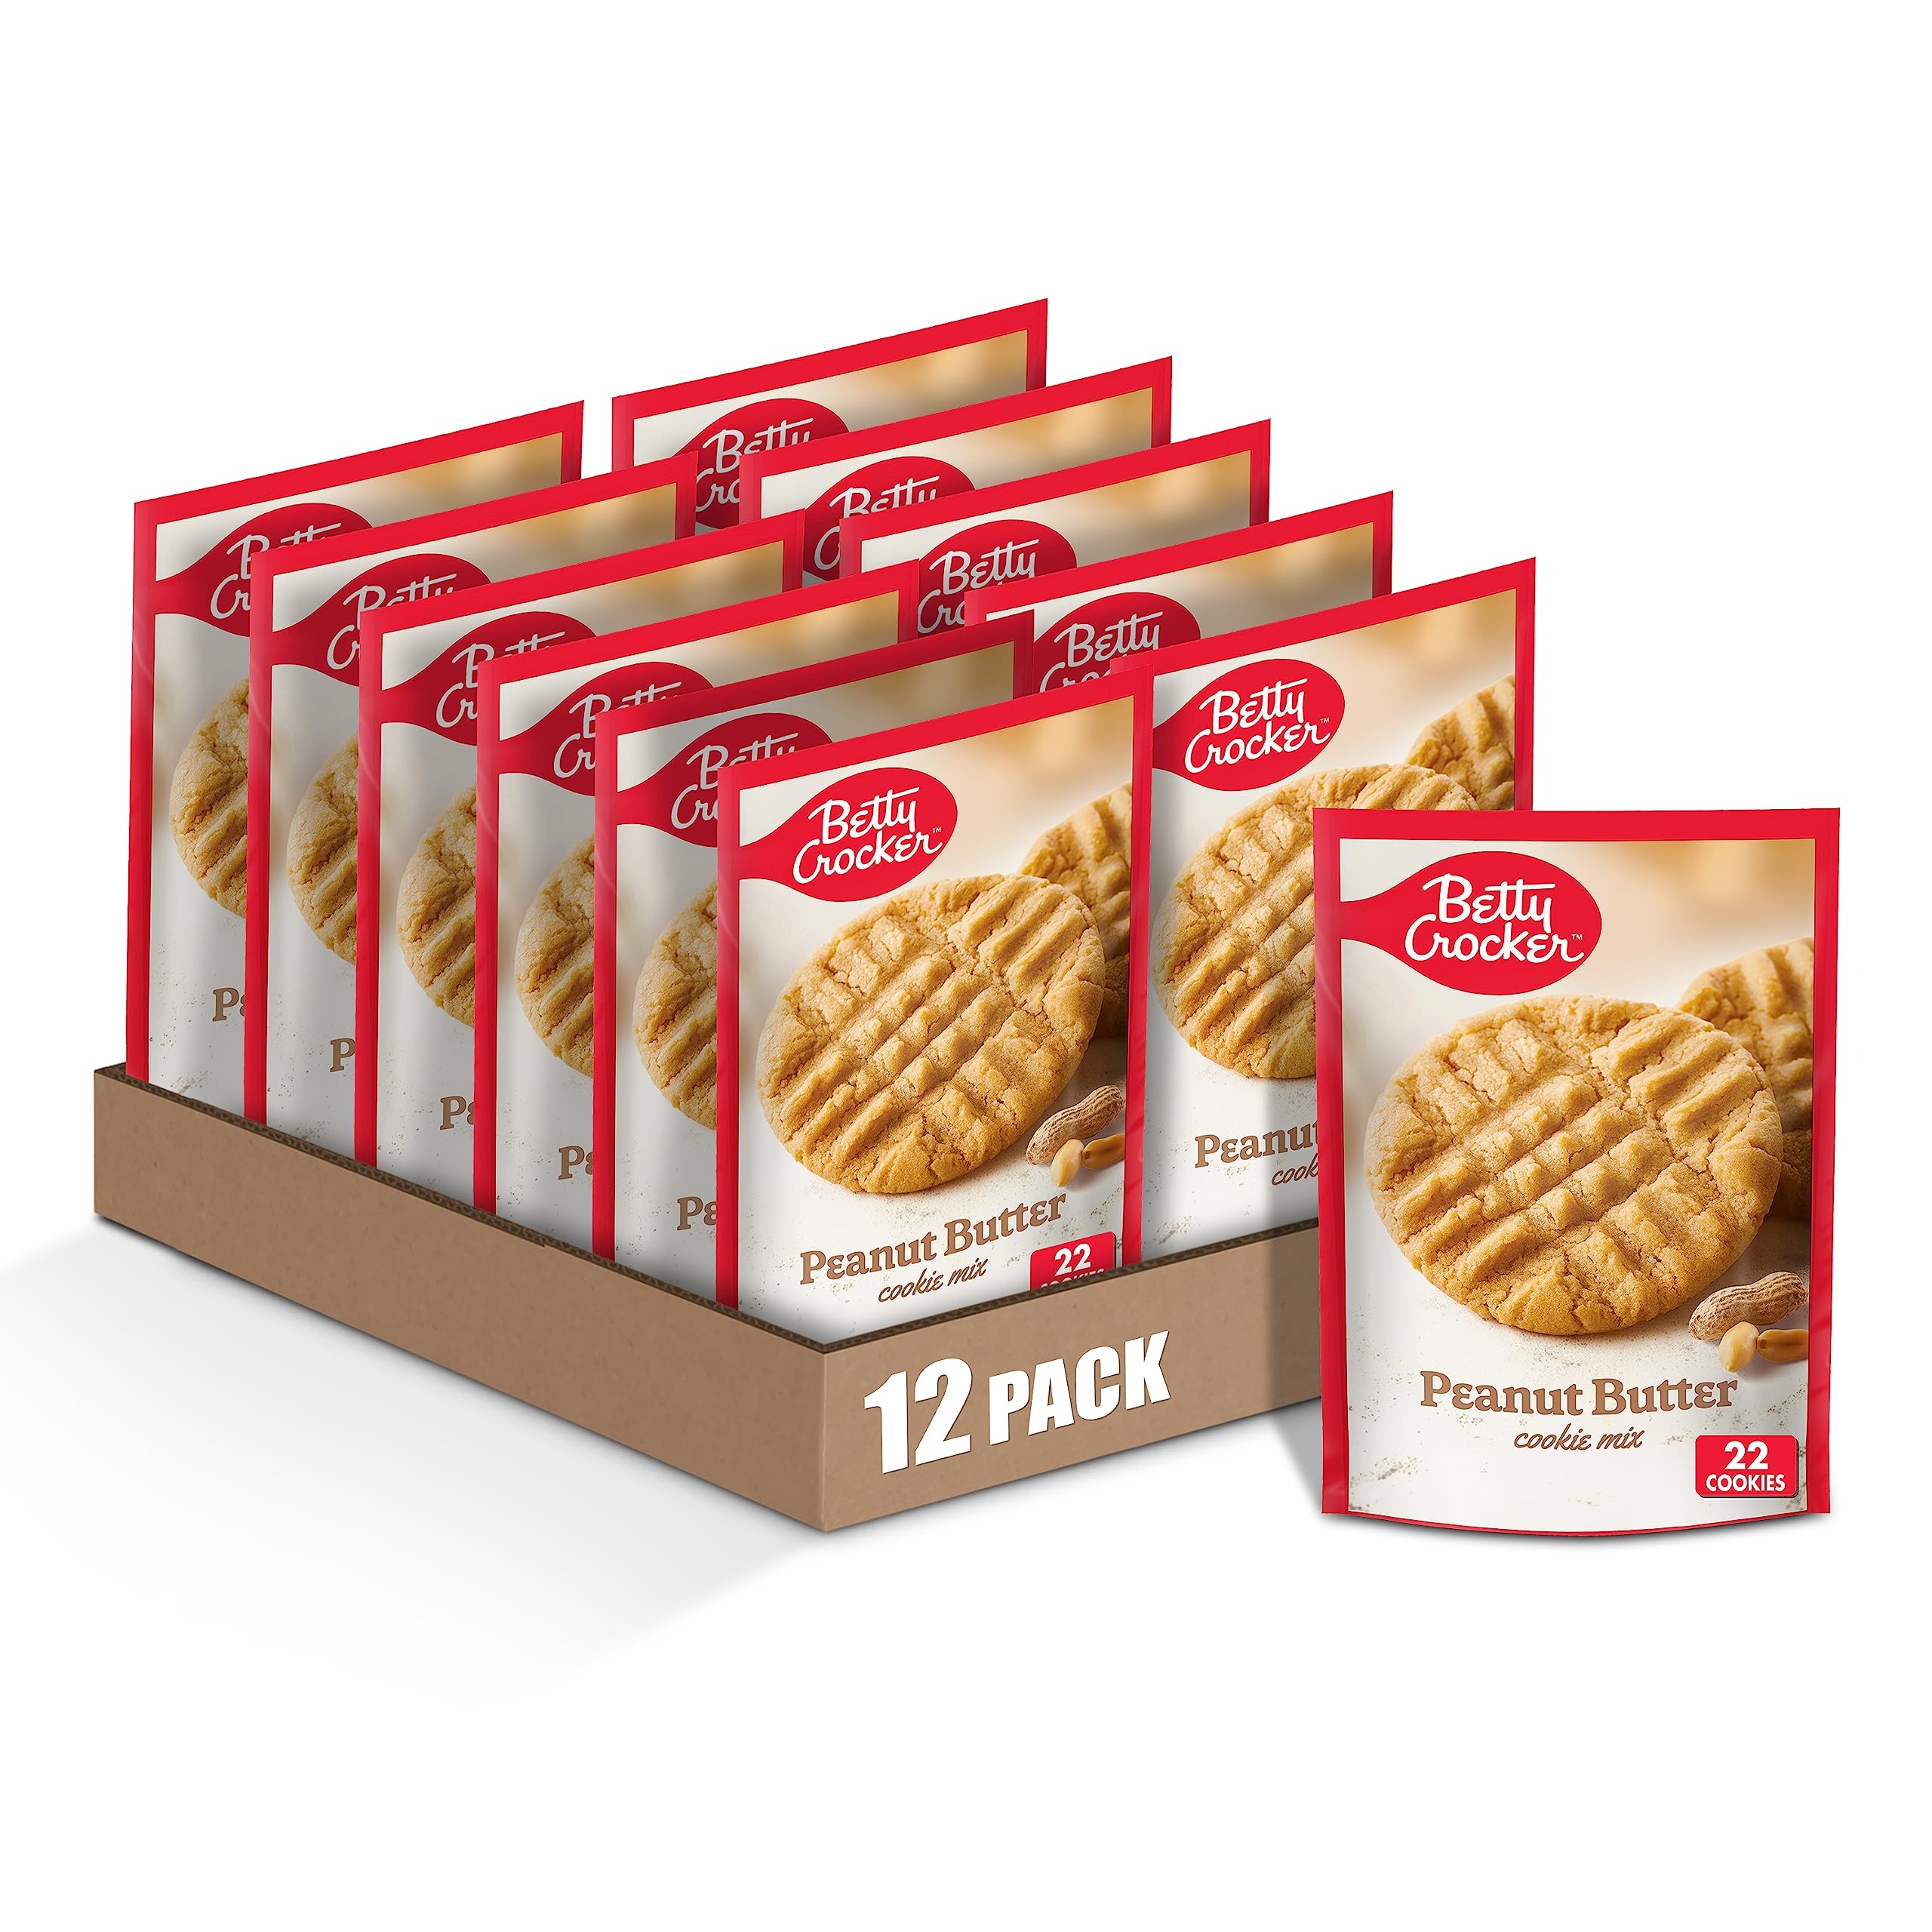
Item Name: Betty Crocker Peanut Butter Cookies, Cookie Baking Mix, 17.5 oz (Pack of 12)
Bullet Point 1: CLASSIC COOKIE MIX: Create peanut butter cookies for the whole family to enjoy (Do not eat raw cookie dough)
Bullet Point 2: QUICK AND EASY: Simply follow the easy steps on the package for warm, home-baked cookies as a chewy, delicious treat any time of the day or night
Bullet Point 3: ENDLESS OPTIONS: Prepare cookies as is or explore Betty Crocker recipes for a new take on these classic cookies
Bullet Point 4: SPECIAL OCCASION TREATS: Serve peanut butter cookies for sweet celebrations, food gifts, and everyday occasions; Ideal for goodie bags, birthday parties, and more
Bullet Point 5: CONTAINS: Twelve 17.5 oz pouches of Betty Crocker Peanut Butter Cookie Mix
Value: 210.0
Unit: Ounce

Price: 46.585